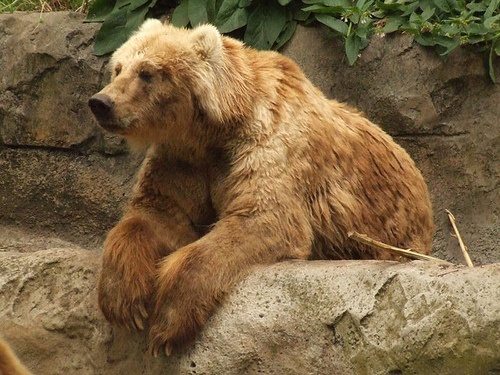
A brown bear laying on top of rocks.
A bear is laying down with its paws over the rocks.
A grizzly bear leaning on it's front paws on a ledge.
A bear relaxes on the rocks, staring into the foreground.
A BIG BROWN BEAR IS LAYING ON A ROCK